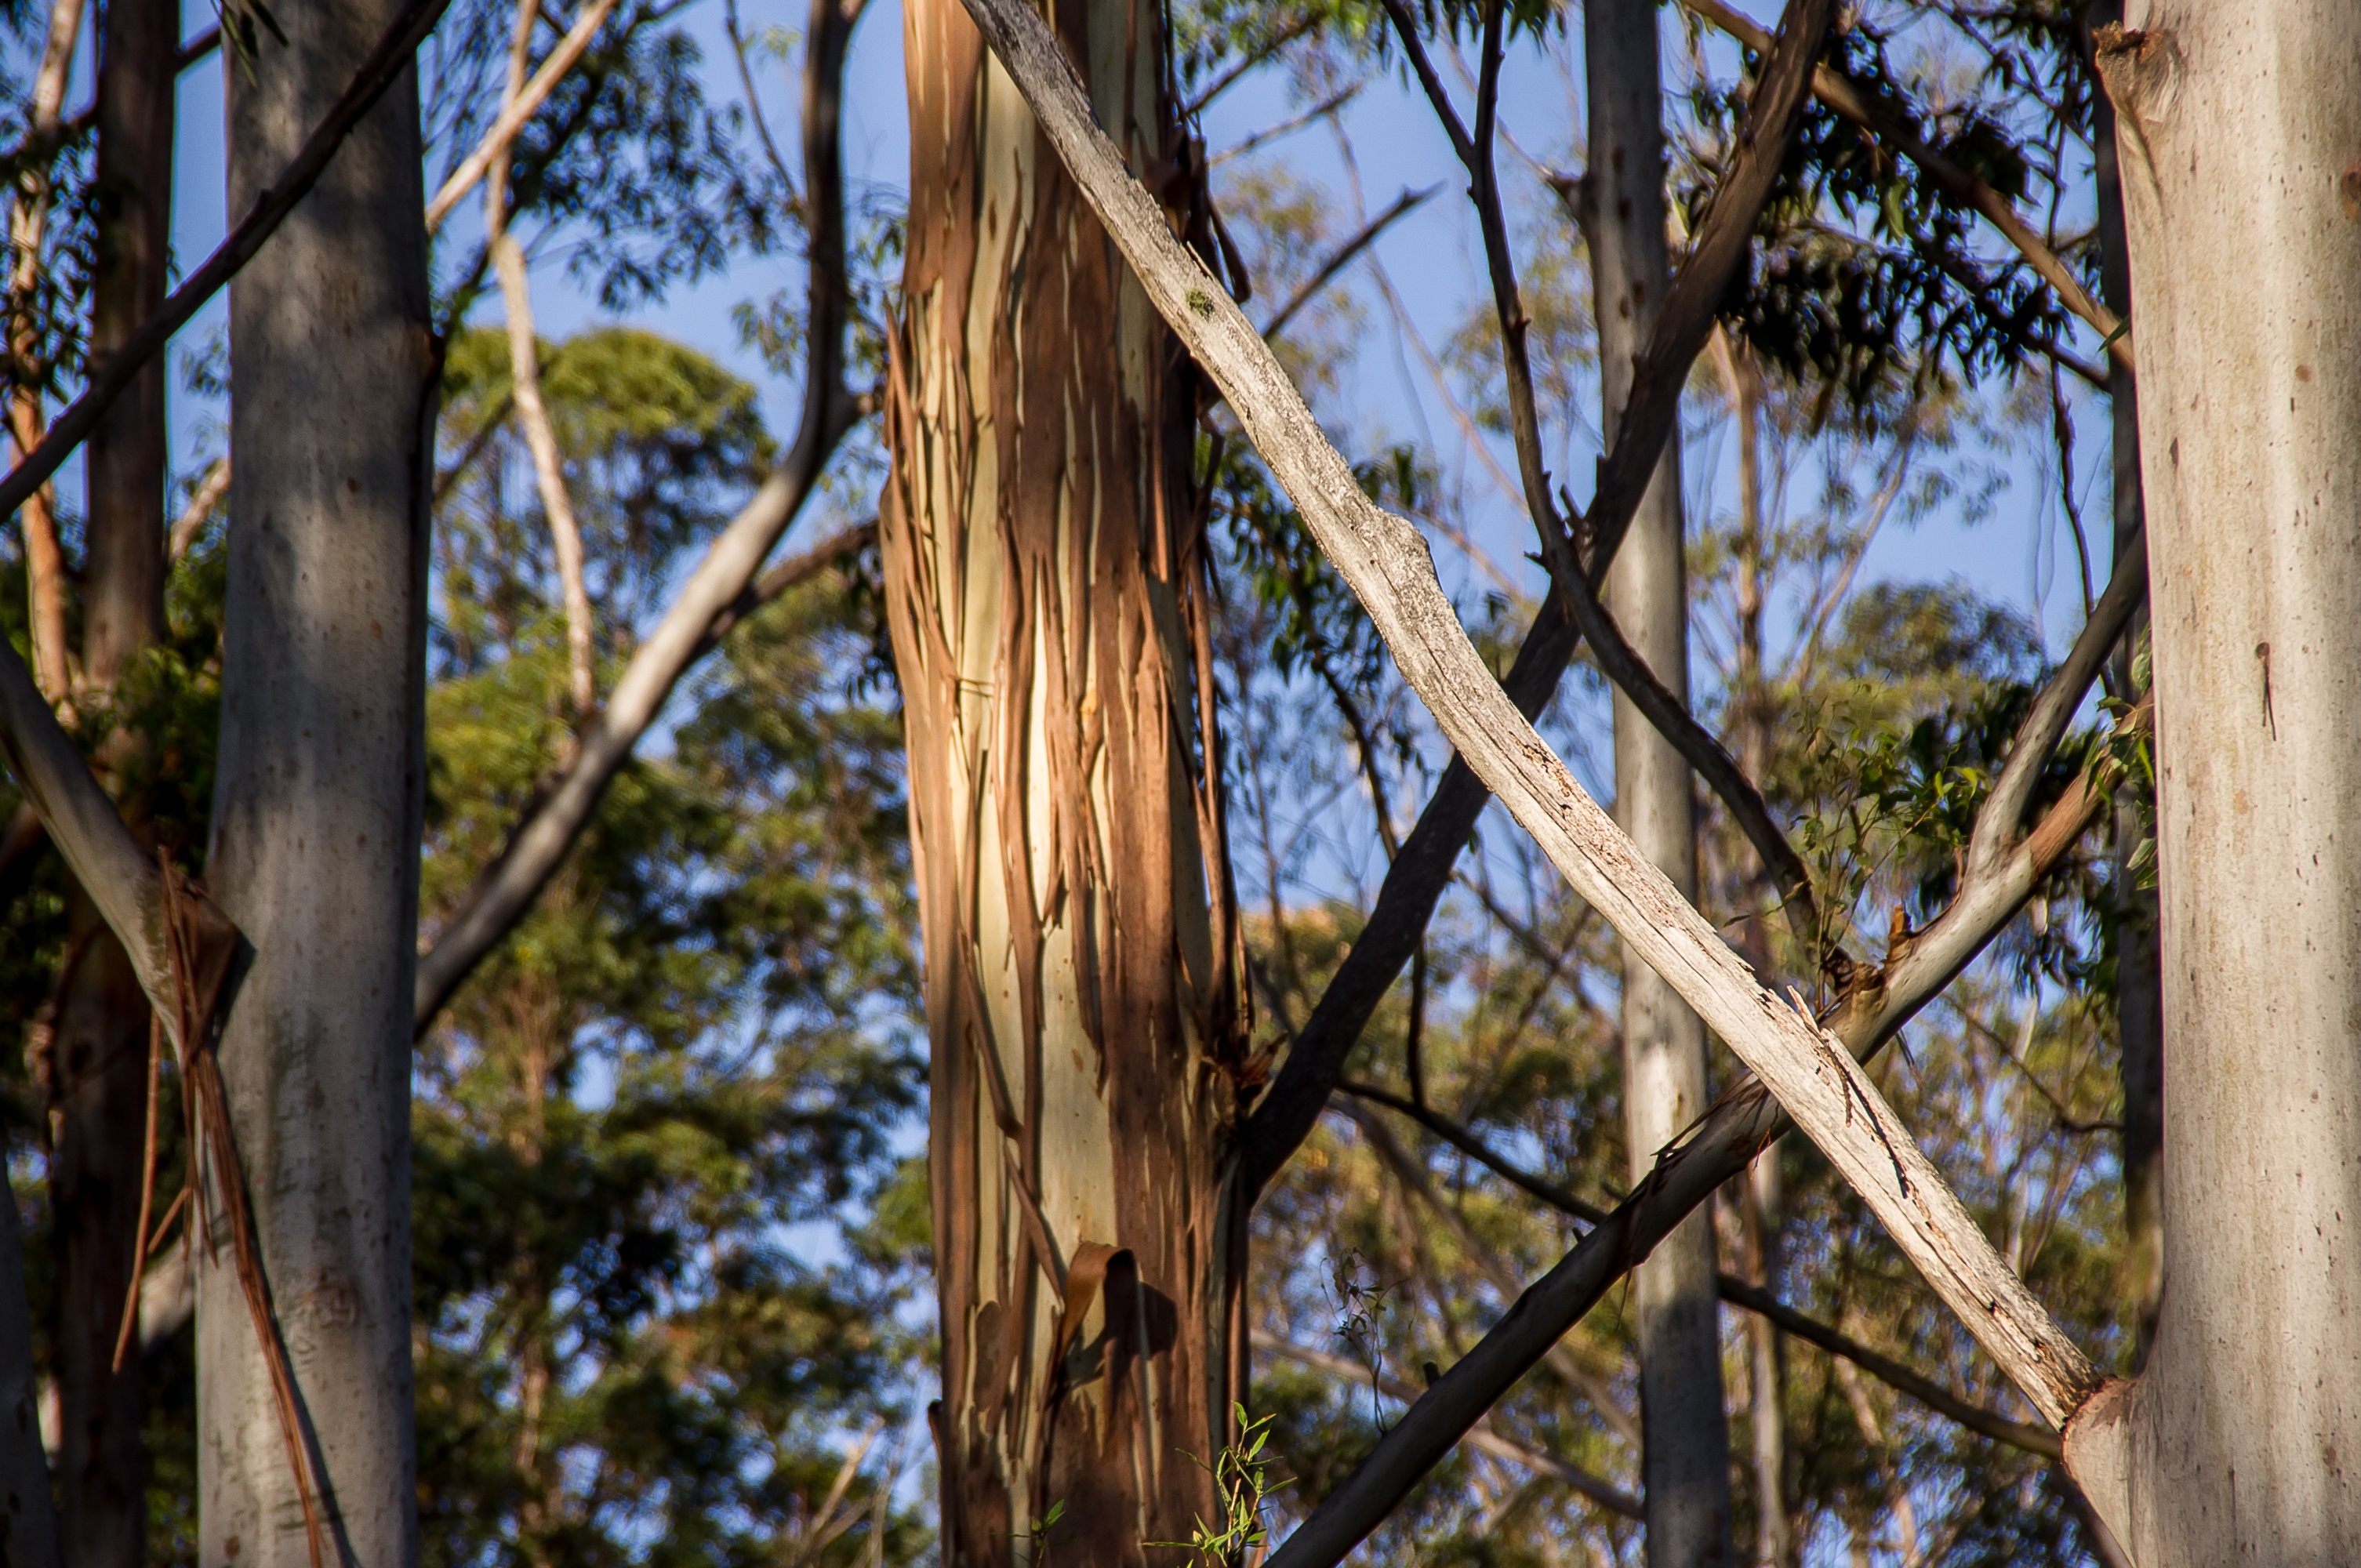
tree, nature, forest, branch, plant, wood, sunlight, leaf, flower, trunk, bark, pattern, spring, green, jungle, autumn, botany, season, blue sky, trees, australia, eucalyptus, trunks, angles, woodland, habitat, queensland, peeling, gum tree, rain forest, natural environment, woody plant